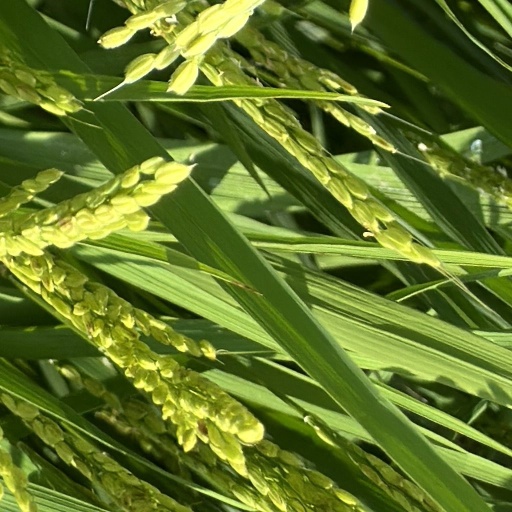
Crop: rice